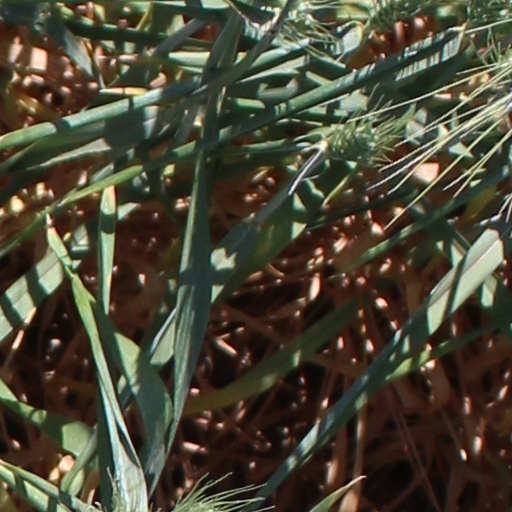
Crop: wheat